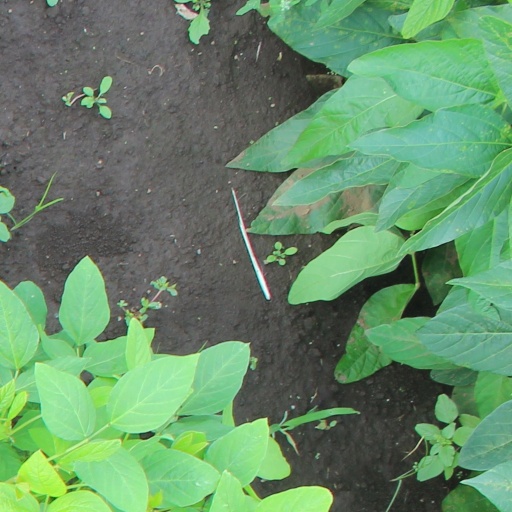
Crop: soybean